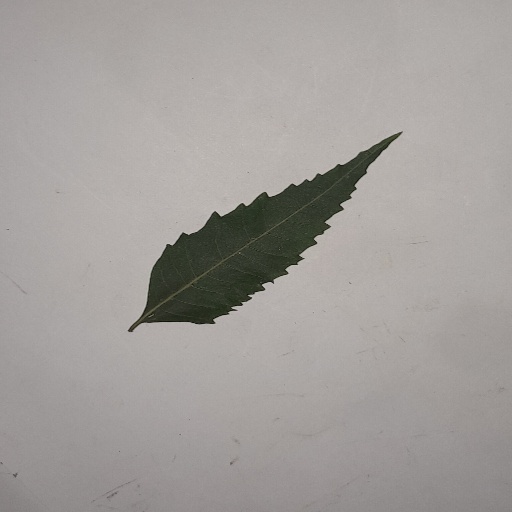
Species: Neem
Leaf condition: Healthy Leaf